Line 1 (Naples Metro)

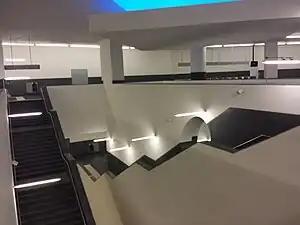
Municipio station.

In 2013, the line finally reached "Garibaldi" beside the central train station with an intermediate station "Municipio" opening near the city hall in 2015. In 2021, the intermediate station "Duomo" was opened.